Finally Bhalobasha

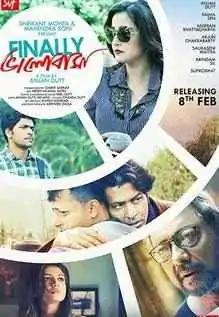

Finally Bhalobasa (English: "Finally Love", 2019) is an Indian Bengali language anthology film directed by Anjan Dutt. The film includes 3 stories and explores different dimensions of life . The trailer of the film was released in January 2019. The film was theatrically released on 8 February 2019.